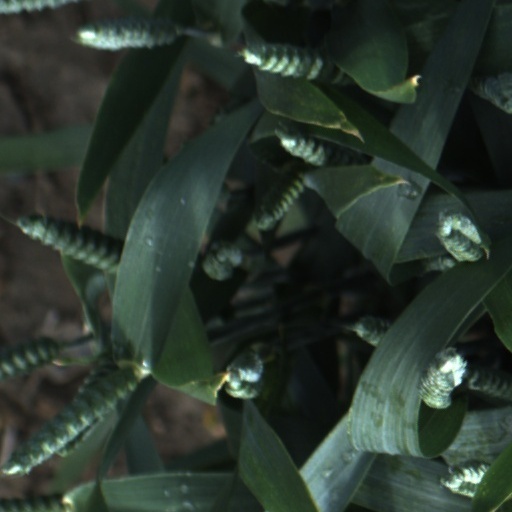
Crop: wheat